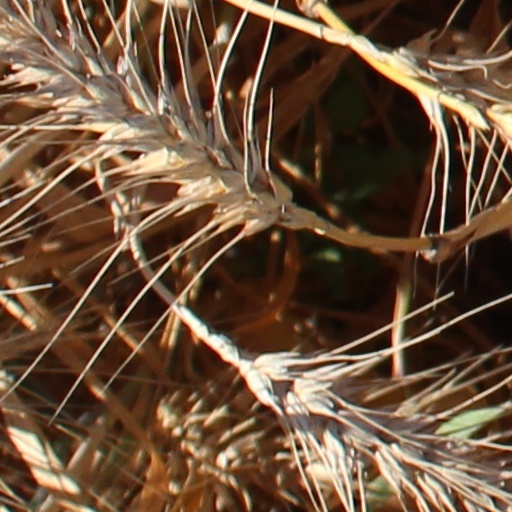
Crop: wheat